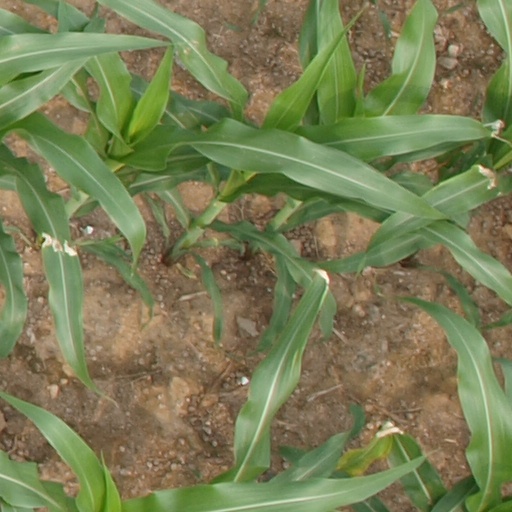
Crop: maize; corn